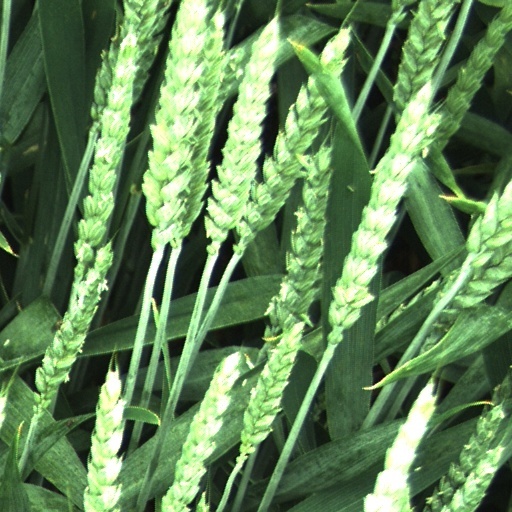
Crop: wheat